Eleanor de Laittre

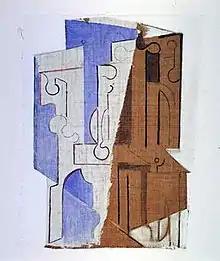
Eleanor de Laittre, untitled painting, 1949, oil on linen mounted on fiberboard, , Smithsonian American Art Museum

The New York gallery exhibitions of the 1940s and early 1950s were a high point in de Laittre's career. Thereafter, she continued making sculpture and paintings and in 1989 she appeared in an exhibition at the National Museum of American Art in Washington, D.C. (now the Smithsonian American Art Museum). Called "American Abstraction 1930-1945," the show honored a group of "courageous and talented painters and sculptors", who, a critic said, were unjustly forgotten for their efforts to establish abstract art in the United States "a generation before it finally took hold". This critic pointed to de Laittre's untiled abstract painting of 1949 as being "reminiscent of surrealism but still au courant in the present day".